Wicomico, Virginia

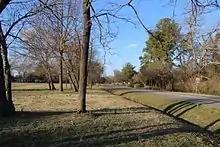
Williams Landing Road in Wicomico

Wicomico is an unincorporated community in Gloucester County, in the U. S. state of Virginia.